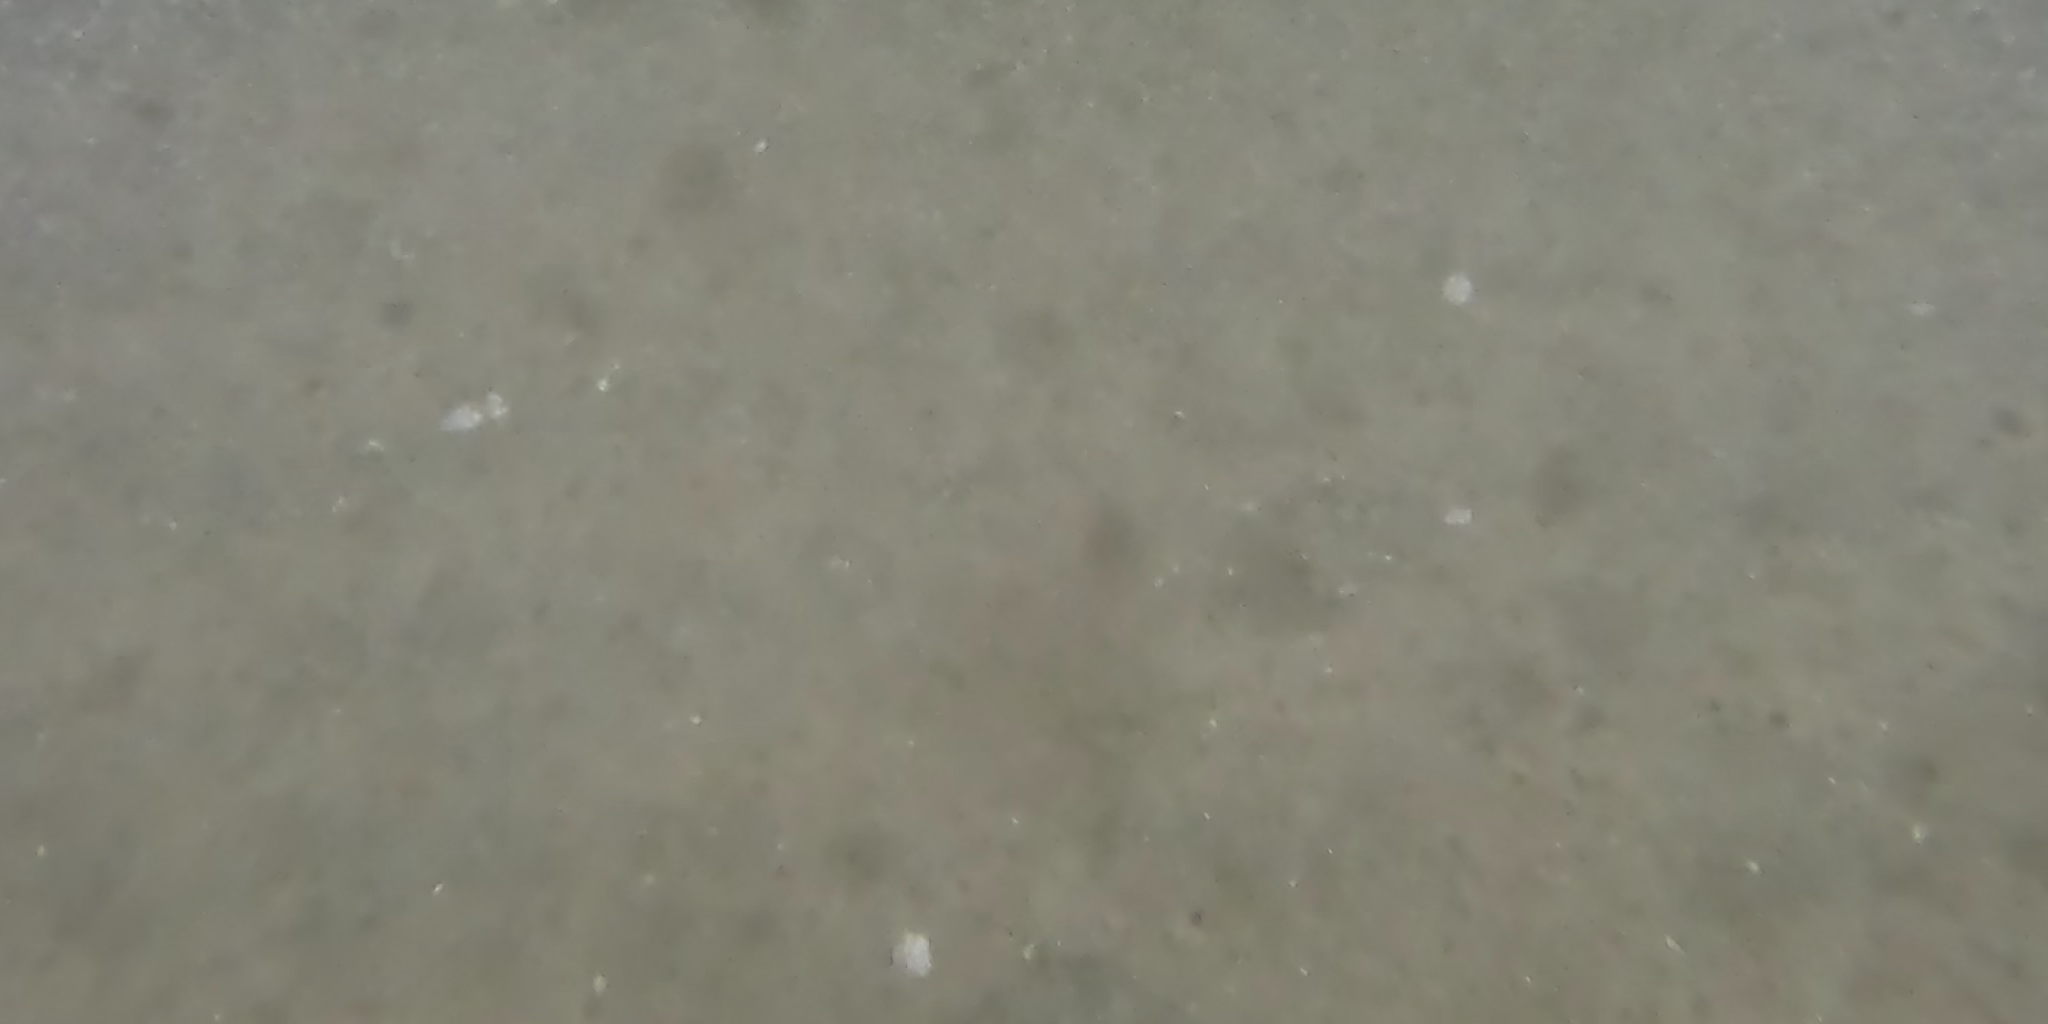
Seabed habitat: sand